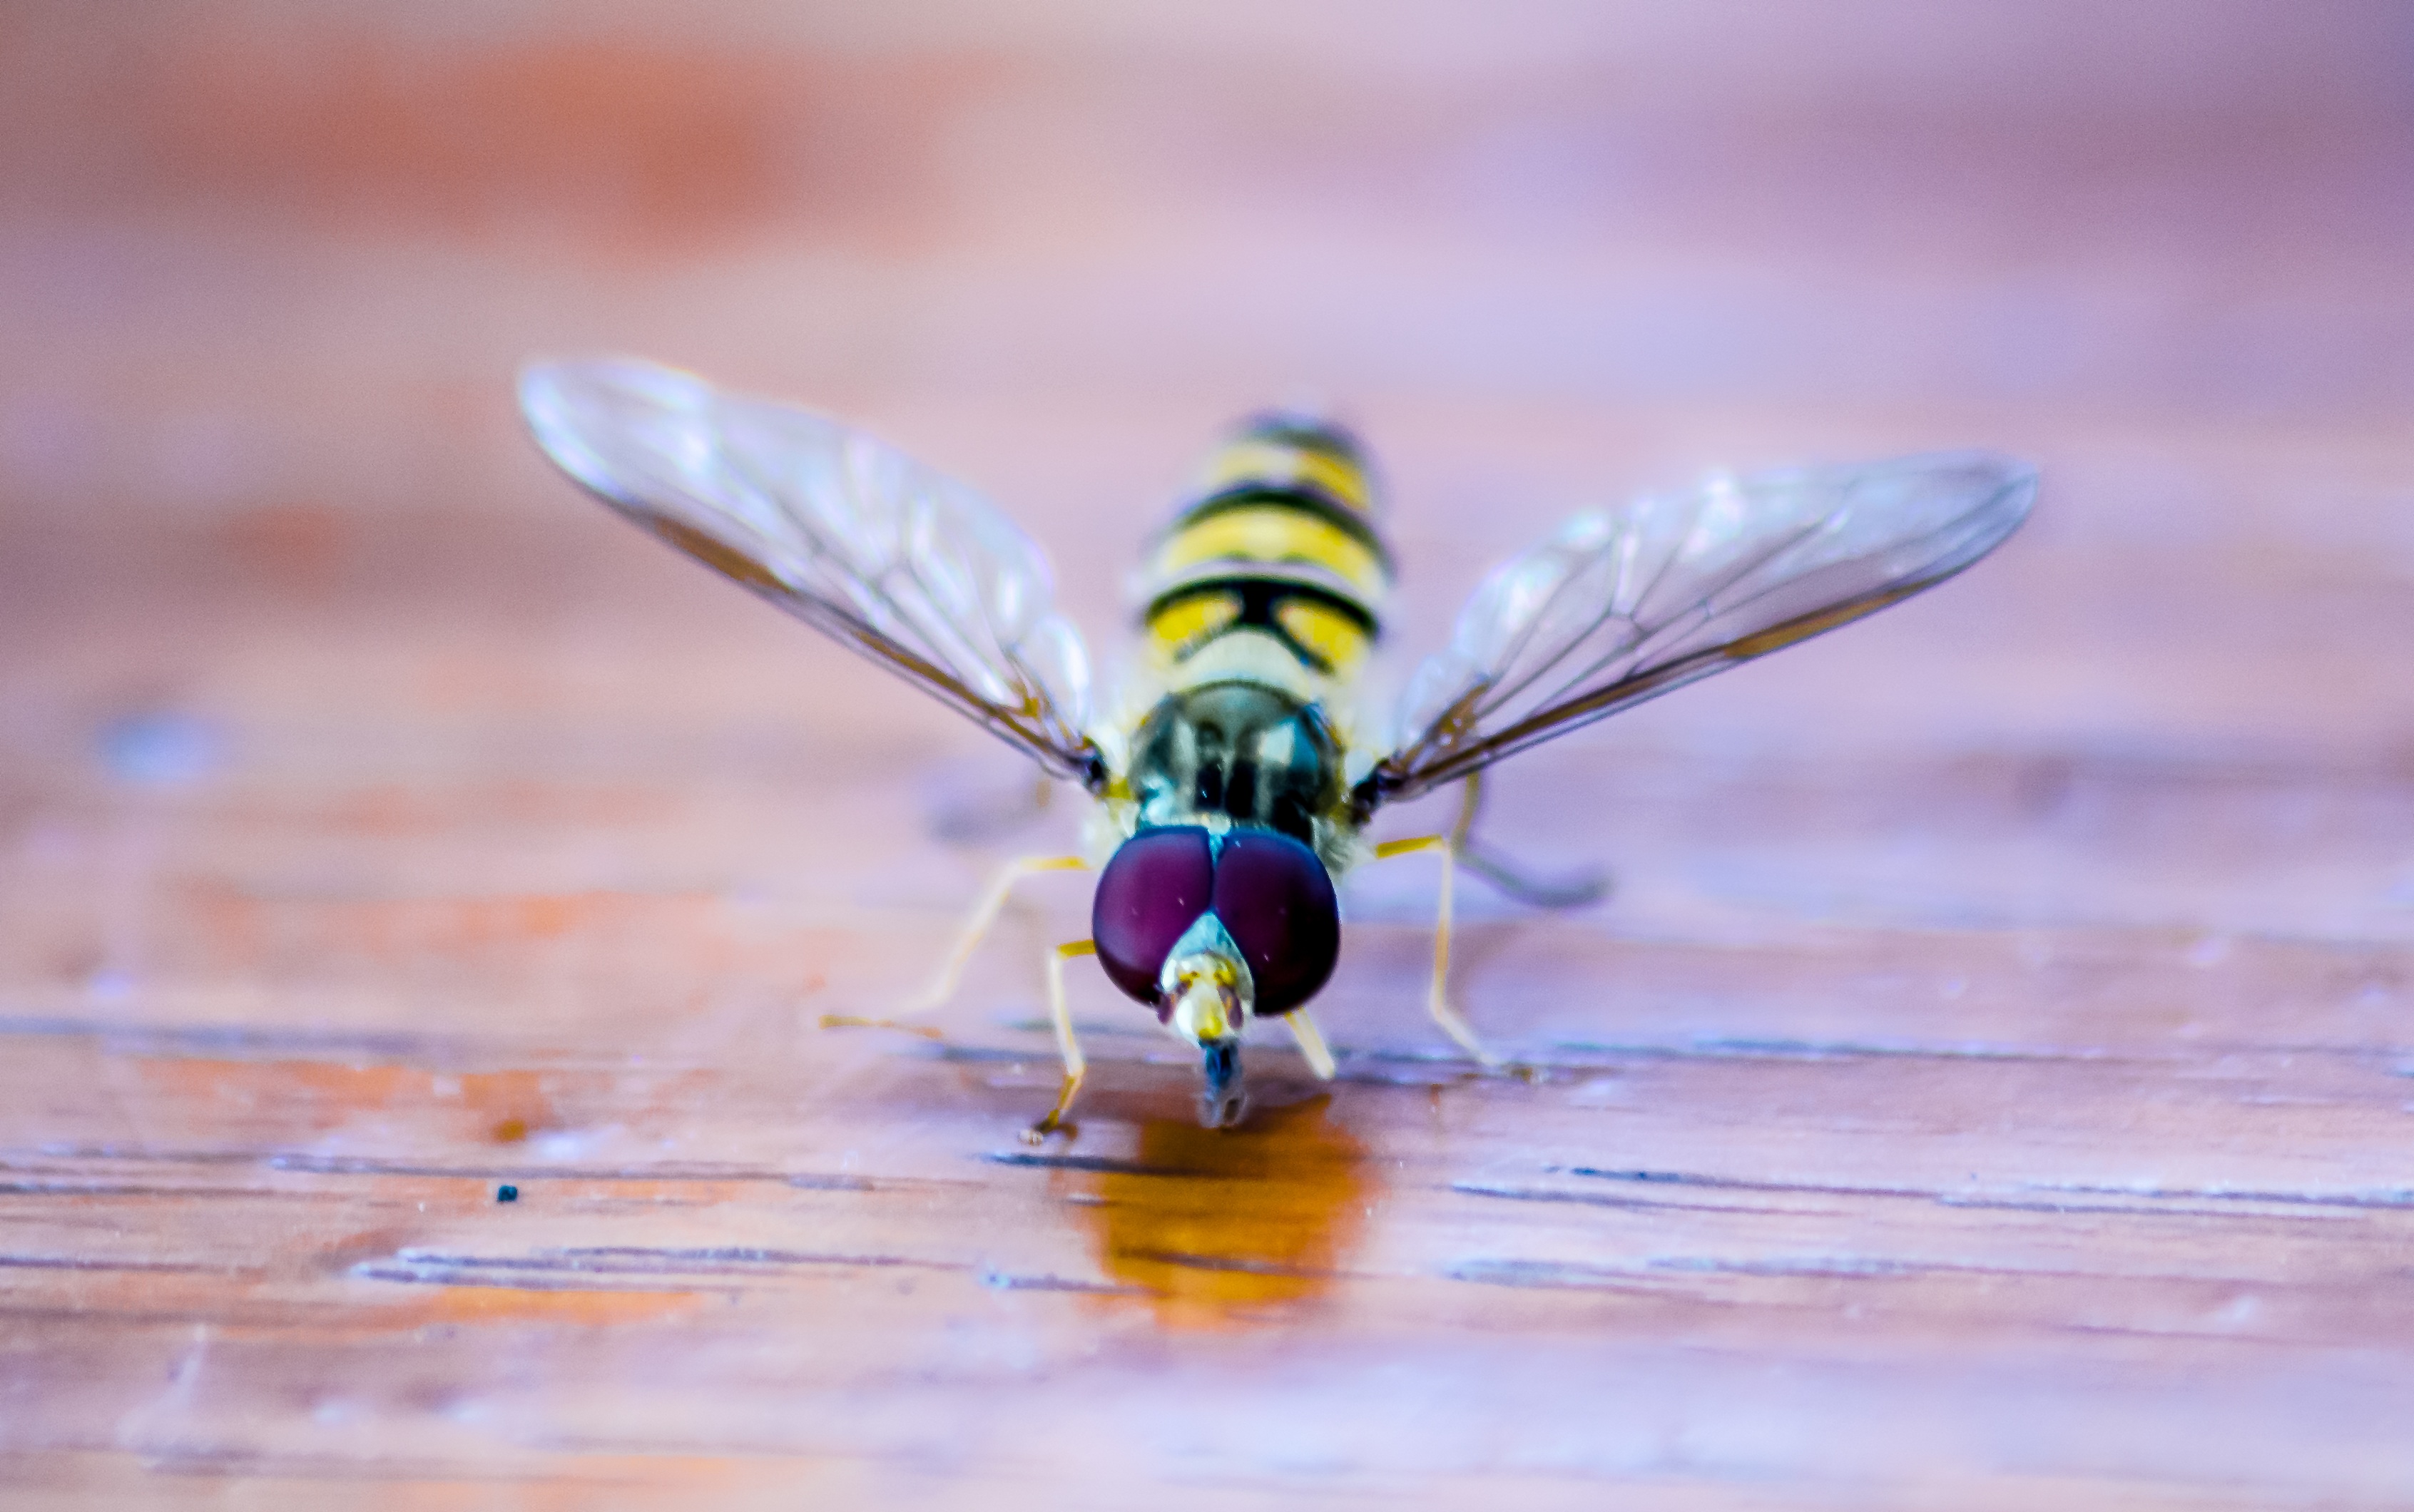
nature, wing, photography, flower, animal, fly, honey, summer, insect, macro, yellow, close, fauna, invertebrate, close up, hoverfly, bee, dragonfly, animal world, nectar, macro photography, arthropod, insect macro, macro photo, dragonflies and damseflies